Joanna Wiśniewska

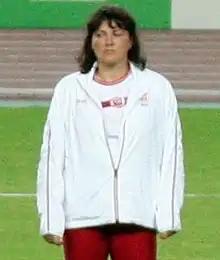
Joanna Wiśniewska at the 2007 World Championships

Joanna Wiśniewska (born 24 May 1972 in Wrocław) is a discus thrower from Poland. Her personal best throw is 63.97 metres, achieved at the 1999 Summer Universiade in Palma. She competed at the 2004 and 2008 Summer Olympics as well as five World Championships.